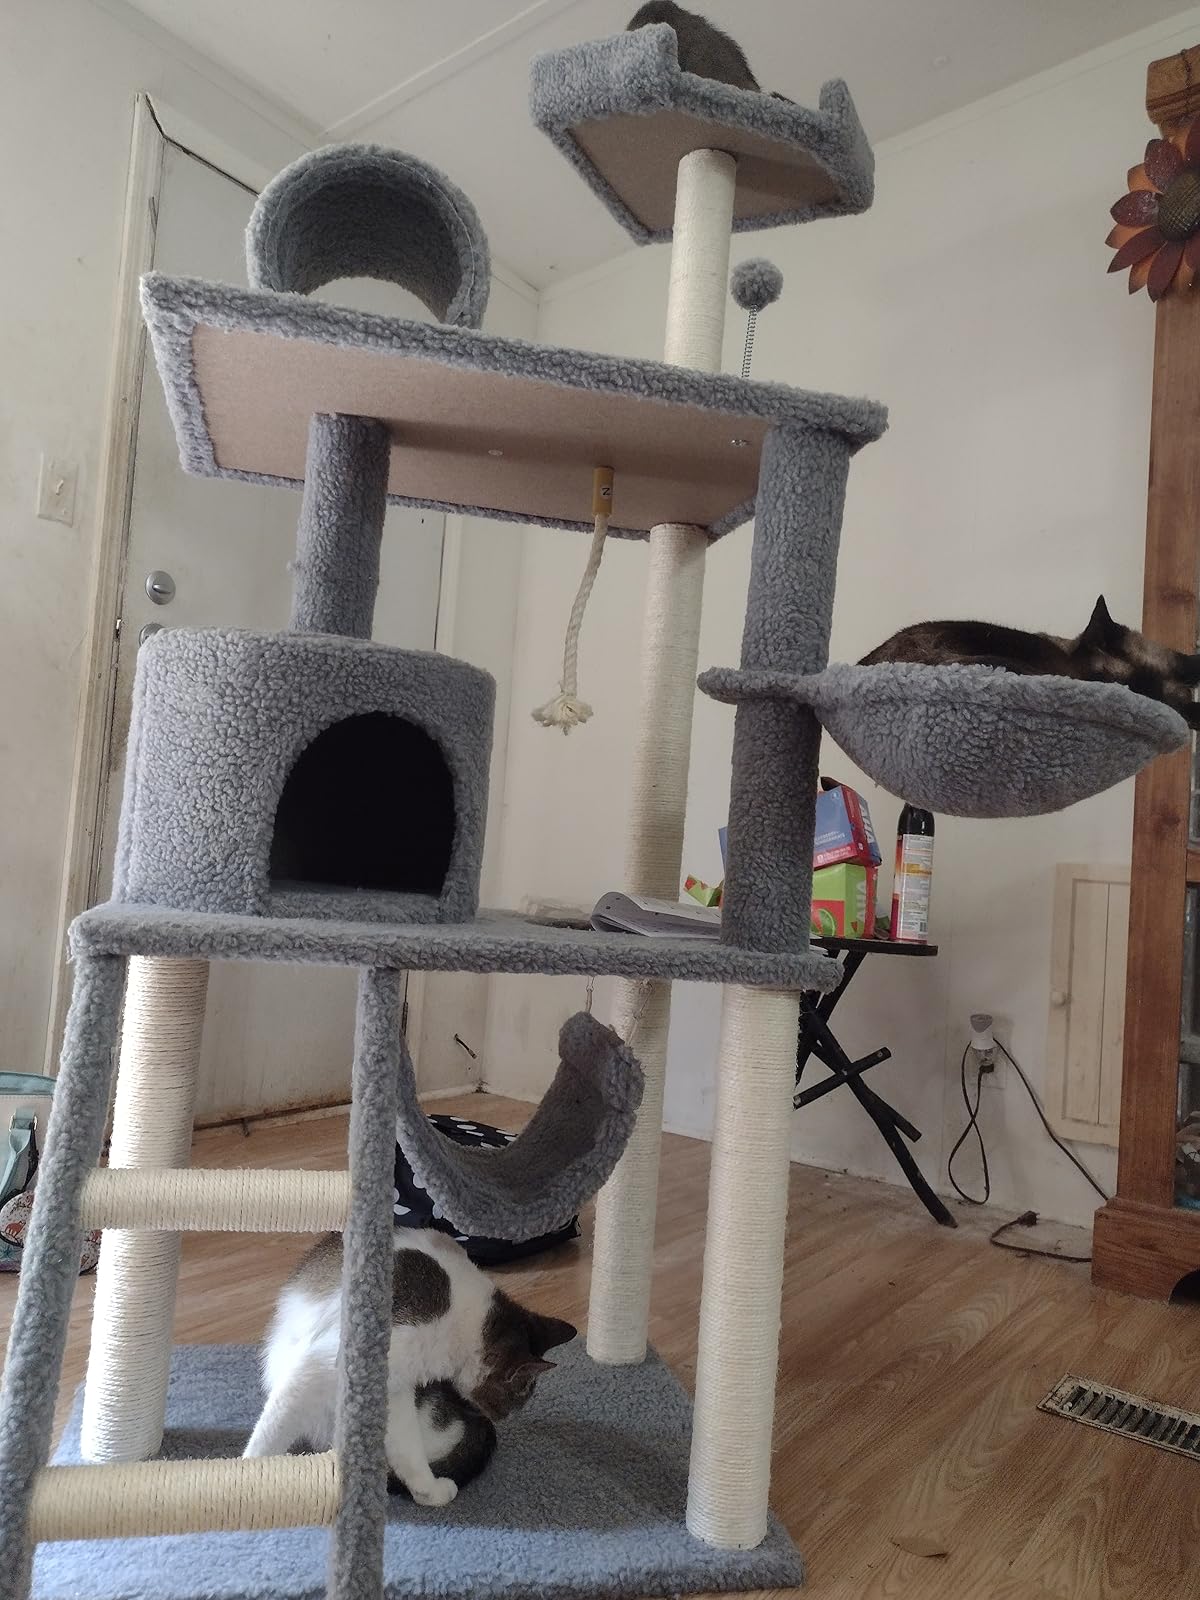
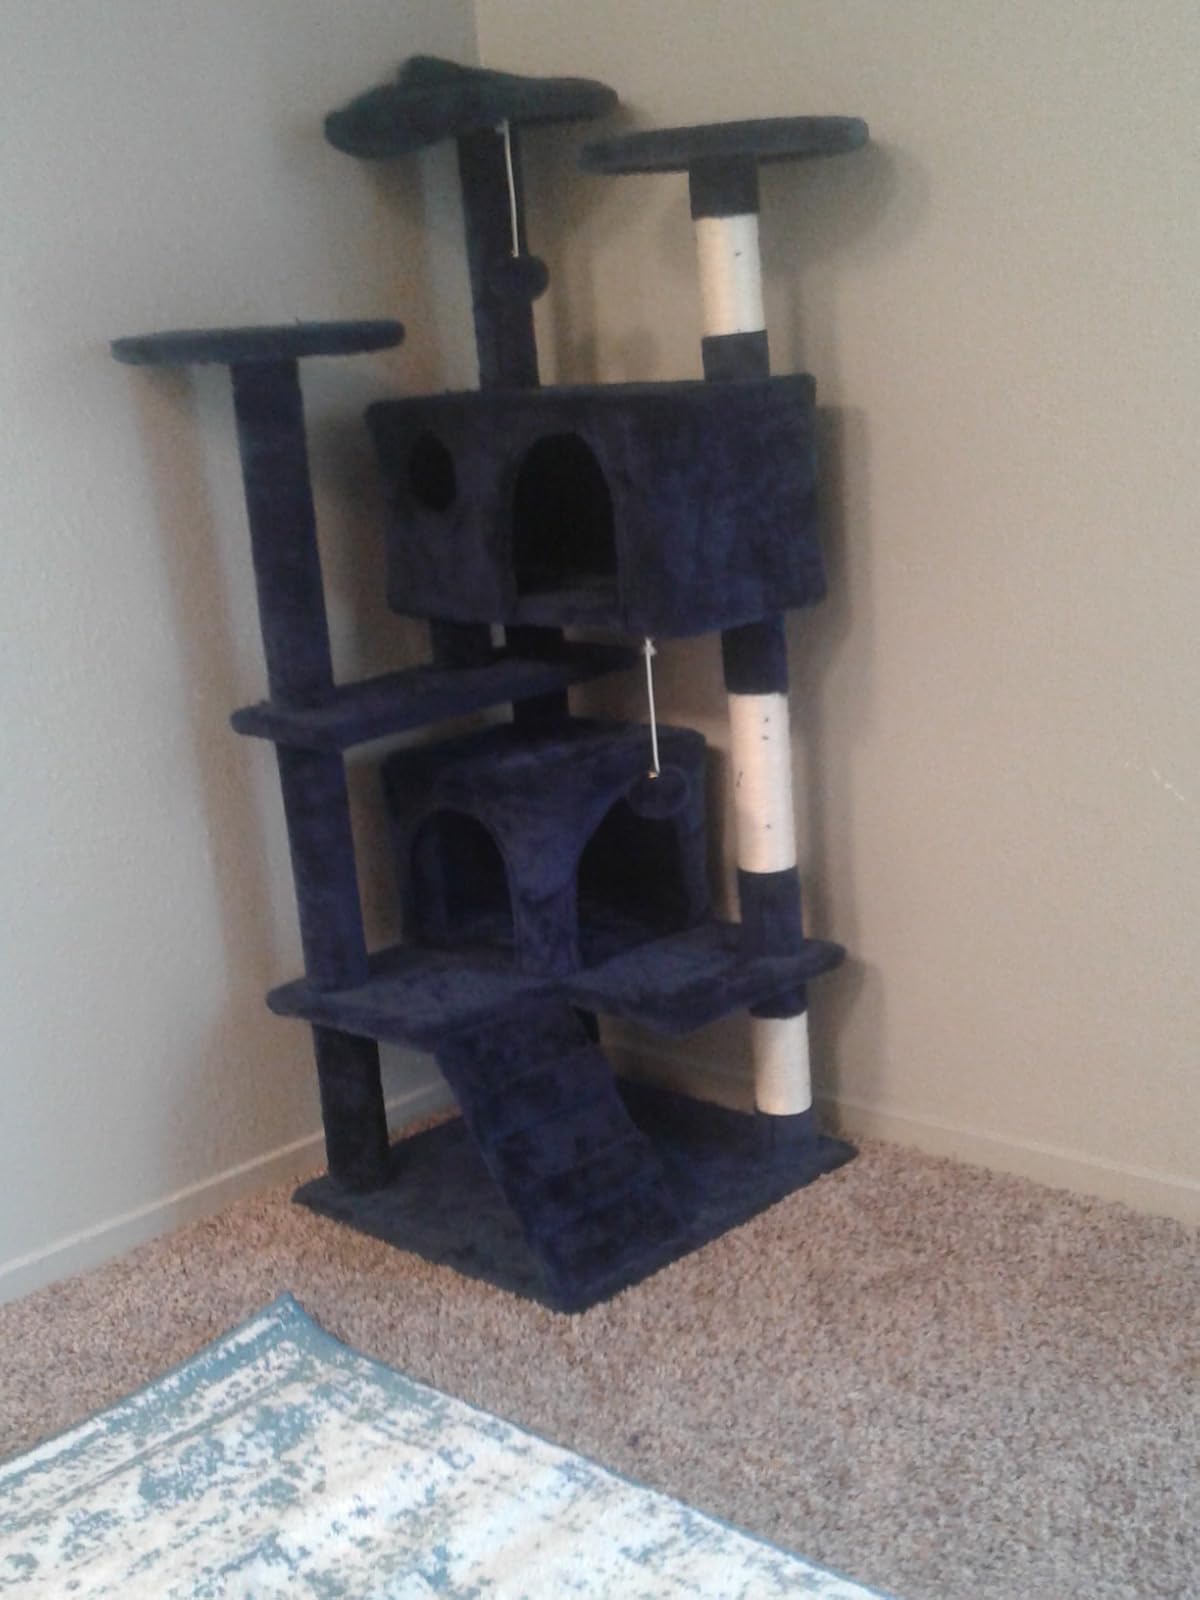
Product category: items_cat tree
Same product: no